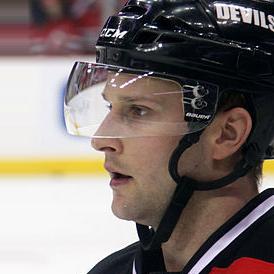
Age: 25